Sunday Gold

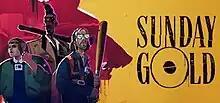

Sunday Gold is a video game developed by BKOM Studios and published by Team17 in 2022. It combines gameplay from point-and-click adventure games and tactical role-playing games.